Wilbur H. Durborough

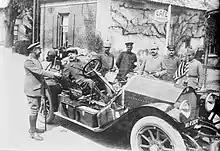
Durborough entering wartime Germany, April 1915

Wilbur Henry Durborough (October 11, 1882 – April 4, 1946) was a photojournalist and film correspondent who covered World War I with the German army.